List of epidemics and pandemics

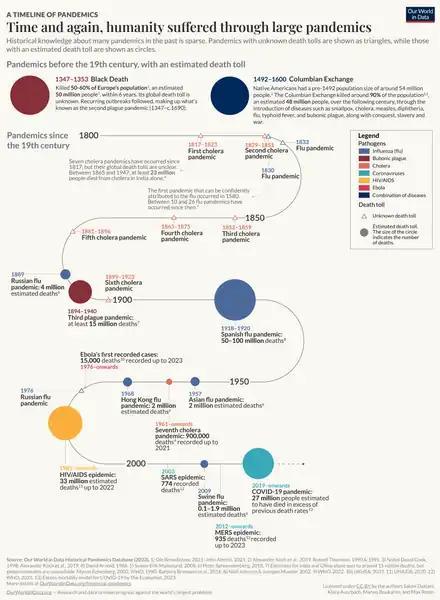
Pandemics timeline death tolls

This is a list of the largest known epidemics and pandemics caused by an infectious disease in humans. Widespread non-communicable diseases such as cardiovascular disease and cancer are not included. An epidemic is the rapid spread of disease to a large number of people in a given population within a short period of time; in meningococcal infections, an attack rate in excess of 15 cases per 100,000 people for two consecutive weeks is considered an epidemic. Due to the long time spans, the first plague pandemic (6th century – 8th century) and the second plague pandemic (14th century – early 19th century) are shown by individual outbreaks, such as the Plague of Justinian (first pandemic) and the Black Death (second pandemic).